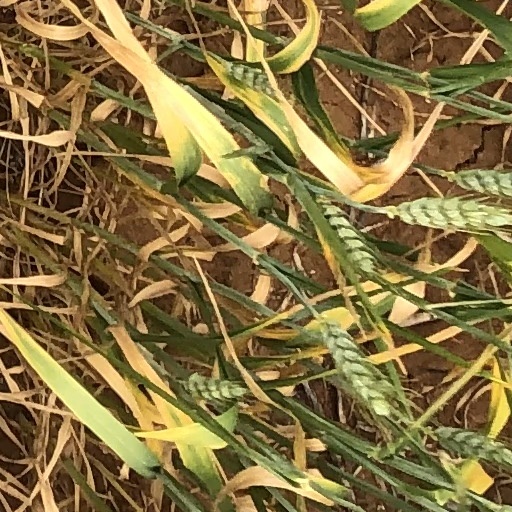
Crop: wheat